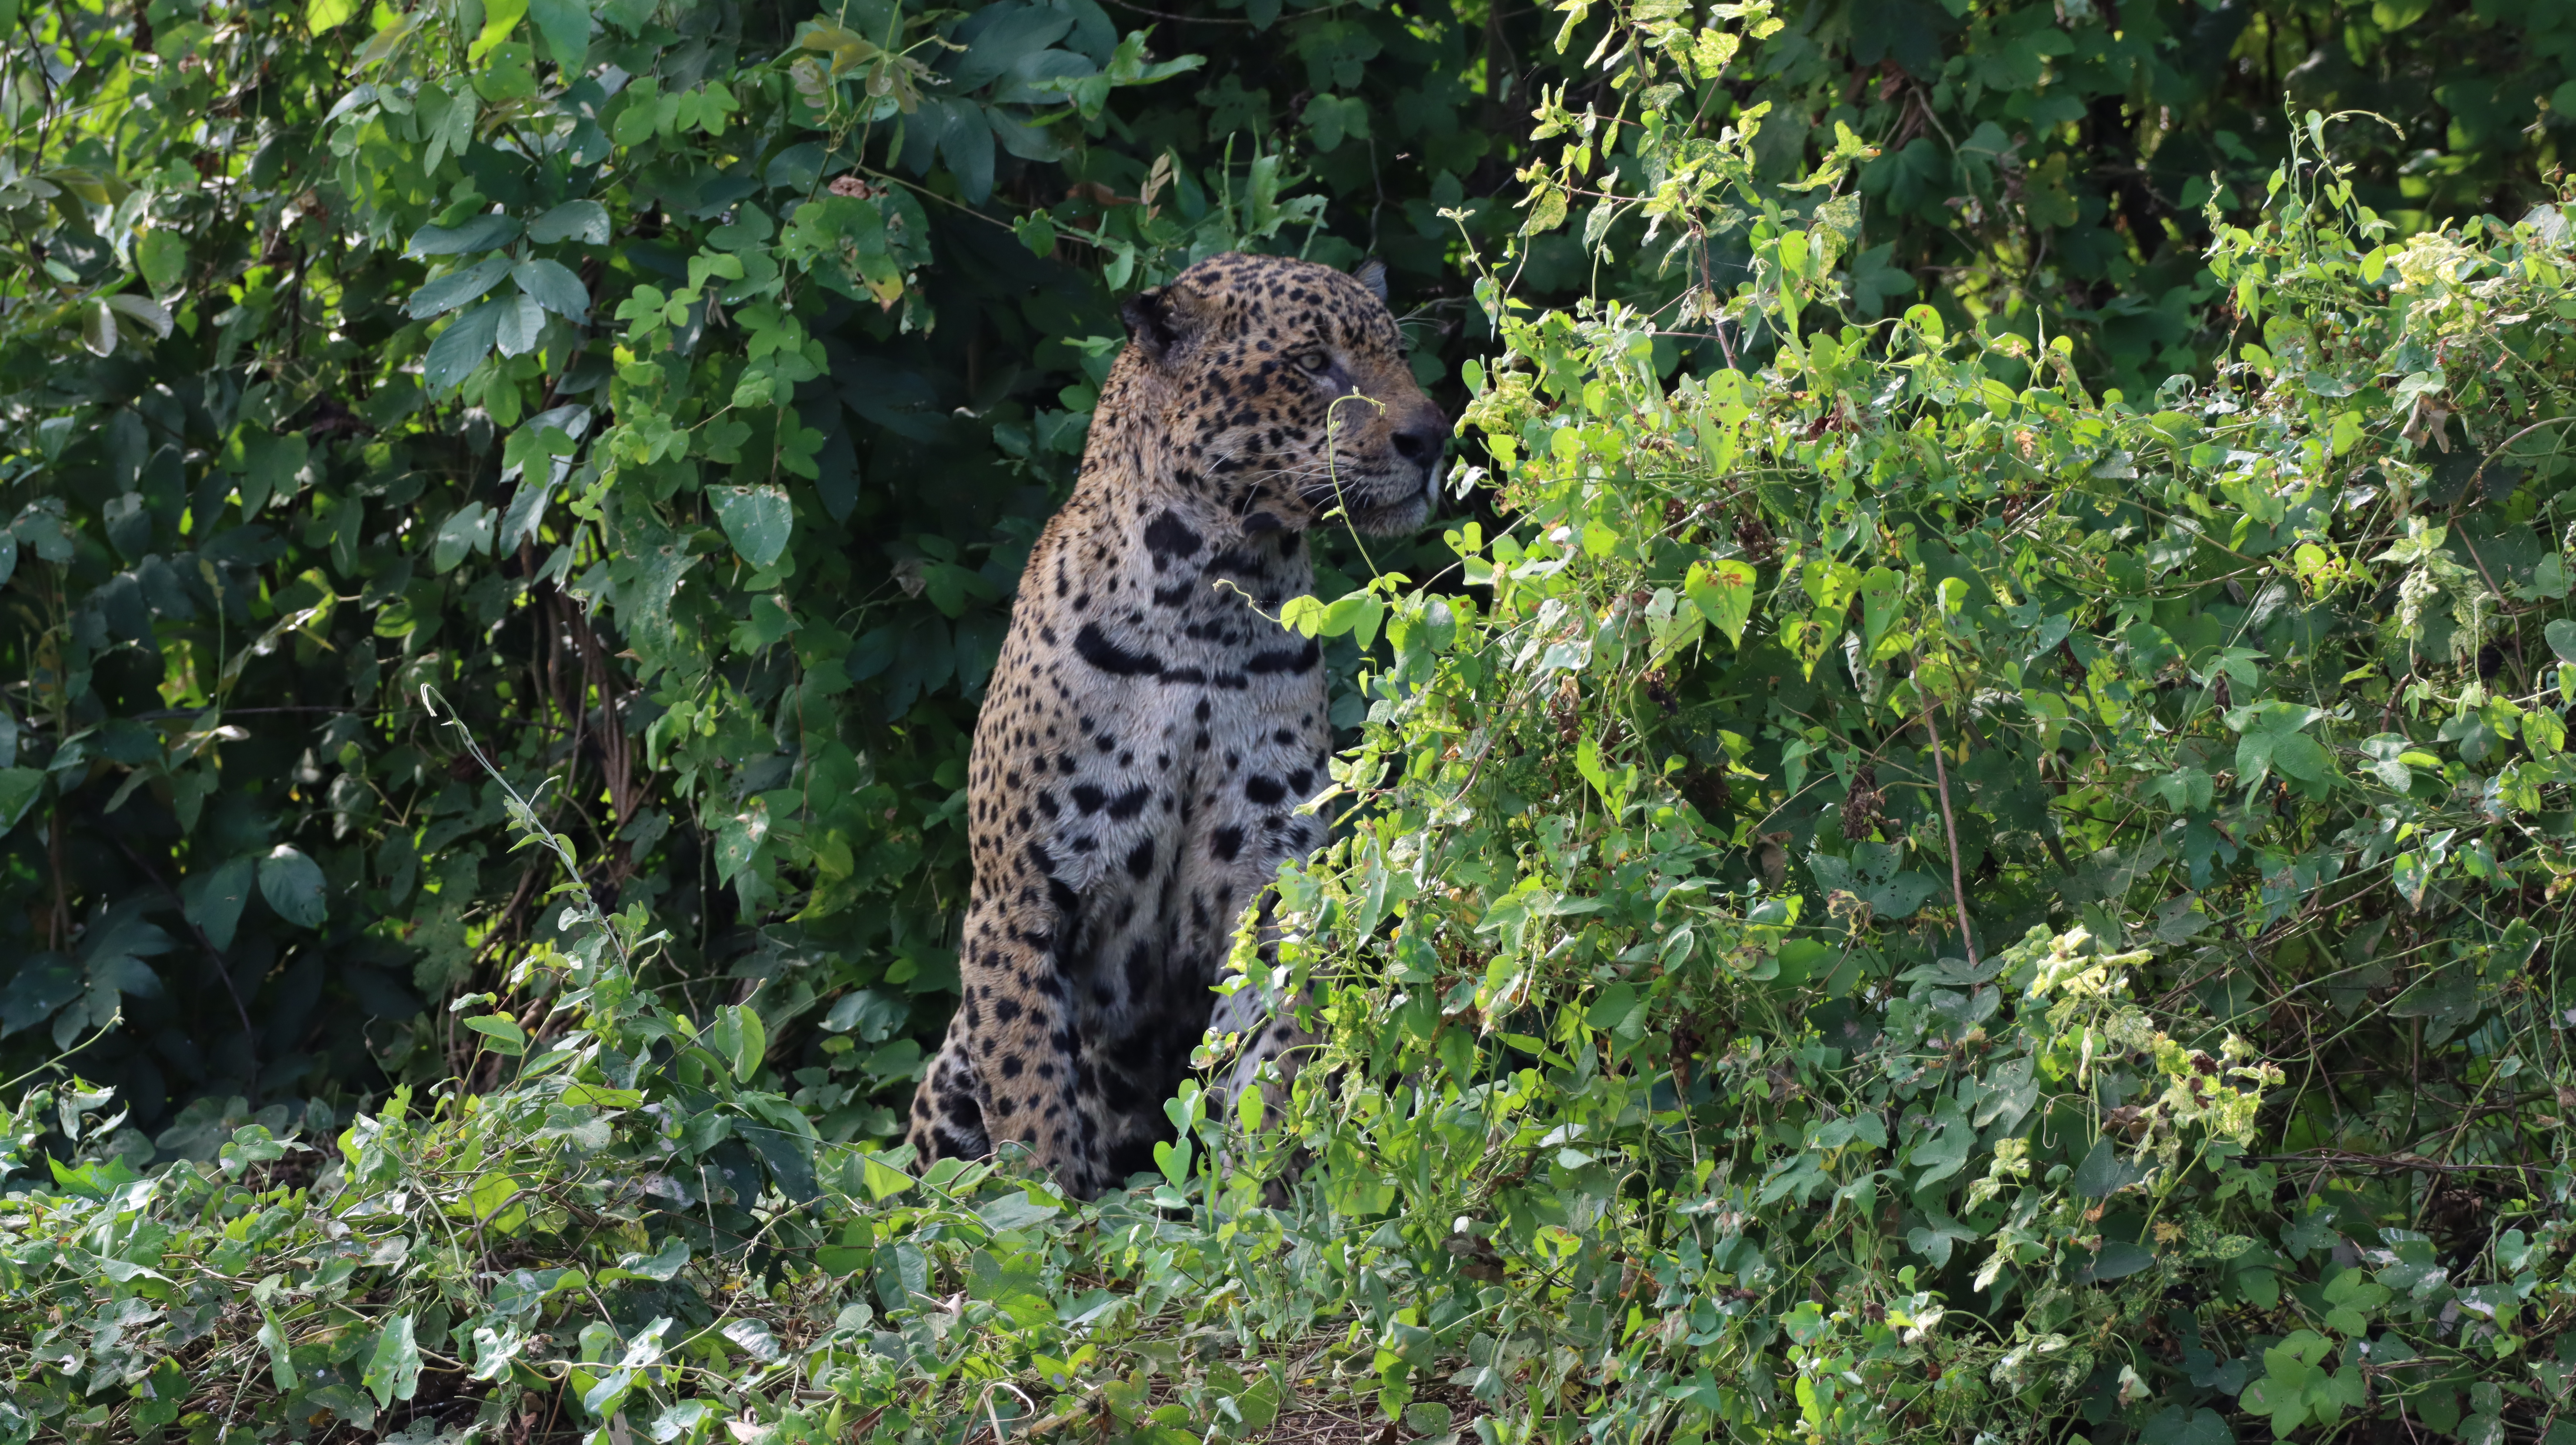
Jaguar: Kwang